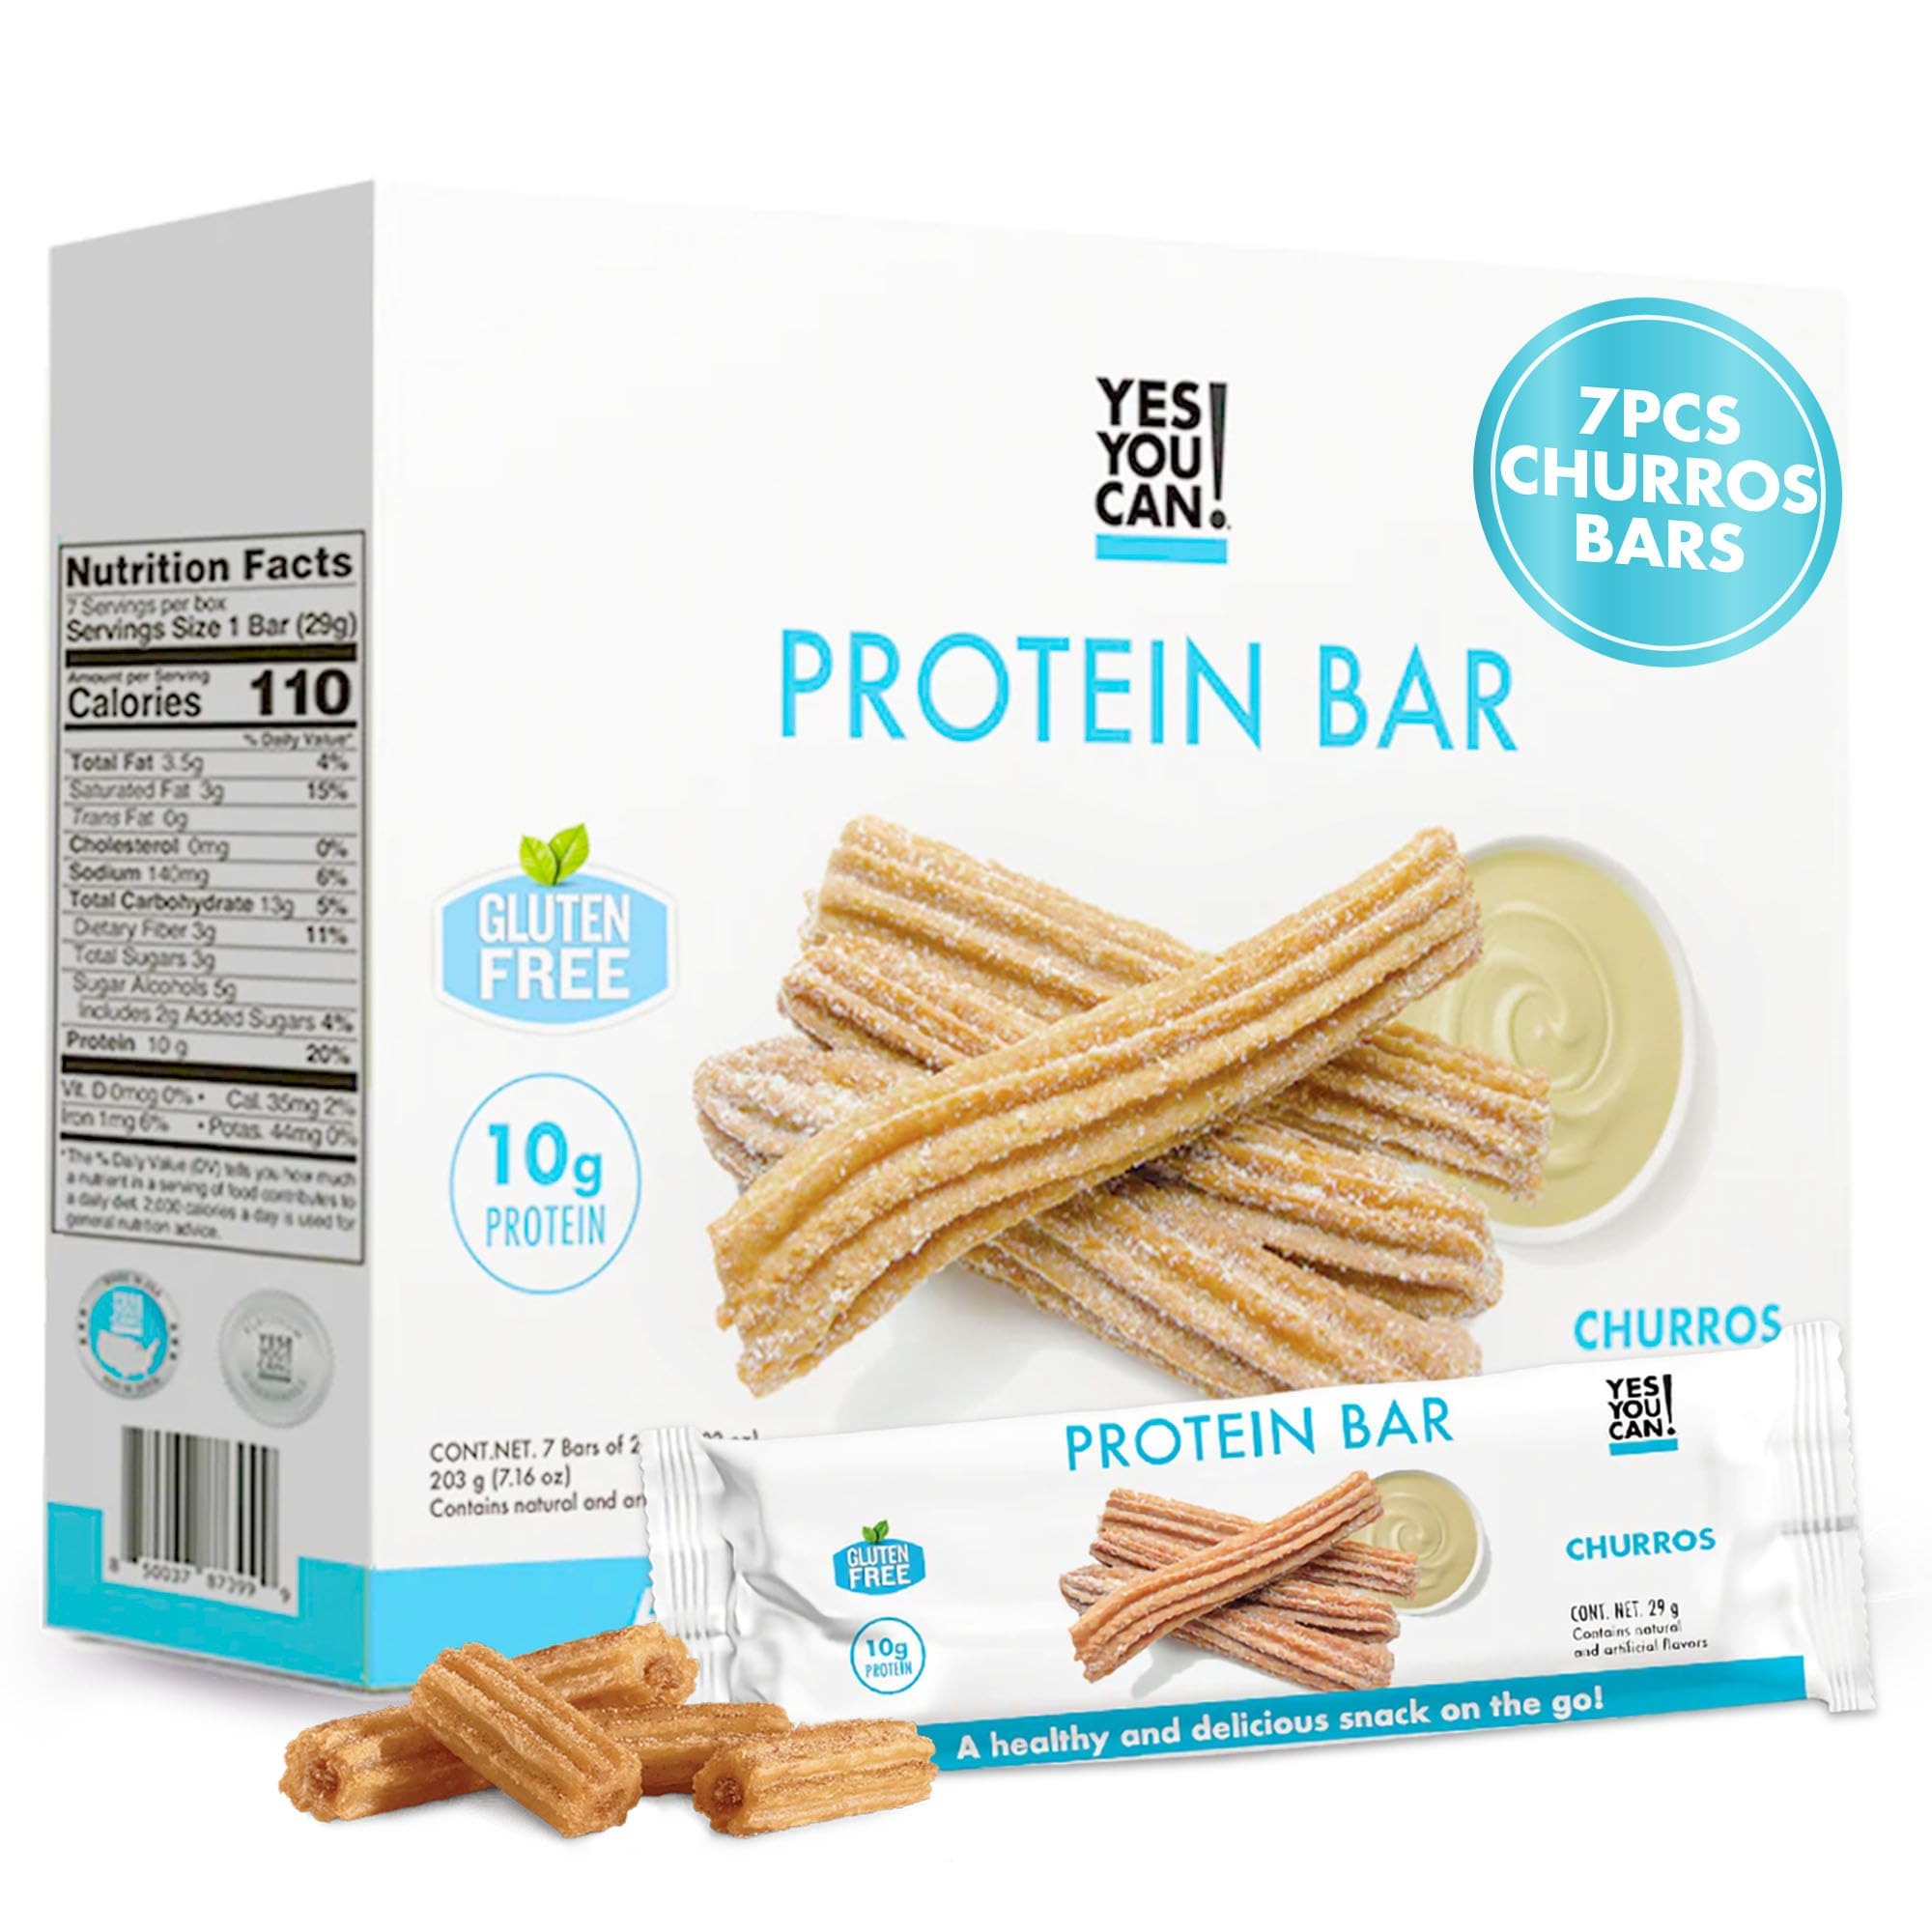
Item Name: Yes You Can! High Protein Bars - Box of 7-1 Pack: High Protein Snacks for the Whole Family, Protein-Rich Snack, Savory and Flavorful Protein Snack, Healthy and Crunchy Snack On the Go (Churro)
Bullet Point 1: HIGH PROTEIN SNACK: If you're looking for a change from ordinary protein bars, Yes You Can! provides you with an alternative. Our High Protein Bites are a savory snack made from milk protein isolate and contain 10g of high-quality protein. It's a snack that you can easily pop in your mouth and enjoy on the go.
Bullet Point 2: PERFECT SNACK FOR EVERYONE: With our high protein snacks, it's easier to follow a healthy lifestyle. Enjoy the Protein Bites in between meals or between a meal replacement and your lunch. Flavorful, crunchy, and nutritious, you can share this protein snack with the whole family too. High Protein Bites is in Churro flavor.
Bullet Point 3: PREMIUM QUALITY: Yes You Can! High Protein Bites contains 10 grams of protein mixed with other healthy ingredients—Peanuts, Soy, & Milk. Our protein snack also contains vitamin D, calcium, iron, and potassium. One serving size is equivalent to 203 grams (7.16 oz.).
Bullet Point 4: GREAT VALUE: Each box of Yes You Can! High Protein Bites contains seven (7) bags at 203 grams (7.16 oz.) each. Made and packed for easy consumption, our protein snack is a great alternative to protein bars. It's also a more convenient option than preparing other sources of protein. One protein snack can easily fit in your bag for quick snacking on the go!
Bullet Point 5: QUALITY YOU CAN TRUST: Our High Protein Bites is a protein-rich and gluten-free snack that can help satisfy cravings. You can enjoy a bag between meals without the guilt and falling off your healthy lifestyle plan. Each box contains seven (7) bags of high protein snacks.
Product Description: Introducing Yes You Can! High Protein Bites - the perfect protein-rich snacks for the whole family. These savory and flavorful bites are designed to satisfy your cravings while providing a healthy and crunchy snack option on the go. Available in two delicious flavors, Rocky Road and Caramel Nut each box contains 7 individual servings for your convenience. With Yes You Can! High Protein Bites, you can enjoy the benefits of a protein-packed snack that fuels your body and keeps you energized throughout the day. Whether you're looking to add more protein to your diet, support an active lifestyle, or simply enjoy a tasty treat, these bites are a great choice. The Rocky Road flavor presents a delightful combination of textures and flavors, while the Caramel Nut flavor provides a rich and nutty indulgence. Indulge in these mouthwatering snacks without compromising your health goals. Not only are these High Protein Bites delicious, but they also provide an excellent source of protein, making them a smart choice for anyone seeking to incorporate more protein into their daily routine. They are perfect for post-workout recovery, midday cravings, or as a guilt-free snack option for the whole family. Yes You Can! High Protein Bites are made with quality ingredients, ensuring that you get the best taste and nutritional value in every bite. They are free from artificial flavors, colors, and preservatives, so you can enjoy them with confidence. Take your snacking experience to the next level with Yes You Can! High Protein Bites. Grab a box today and treat yourself to a satisfying, protein-rich snack that will keep you going throughout the day. Indulge in the savory flavors of Rocky Road and Caramel Nut, and feel good about fueling your body with a wholesome and tasty snack.
Value: 7.16
Unit: Ounce

Price: 22.99